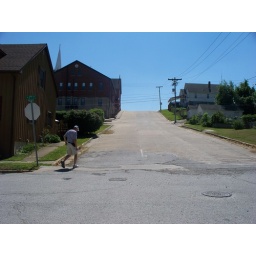
A hill in Hermann that we did not bike up.